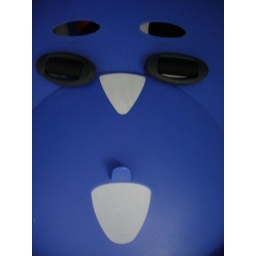
blauw gezicht / blue in the face